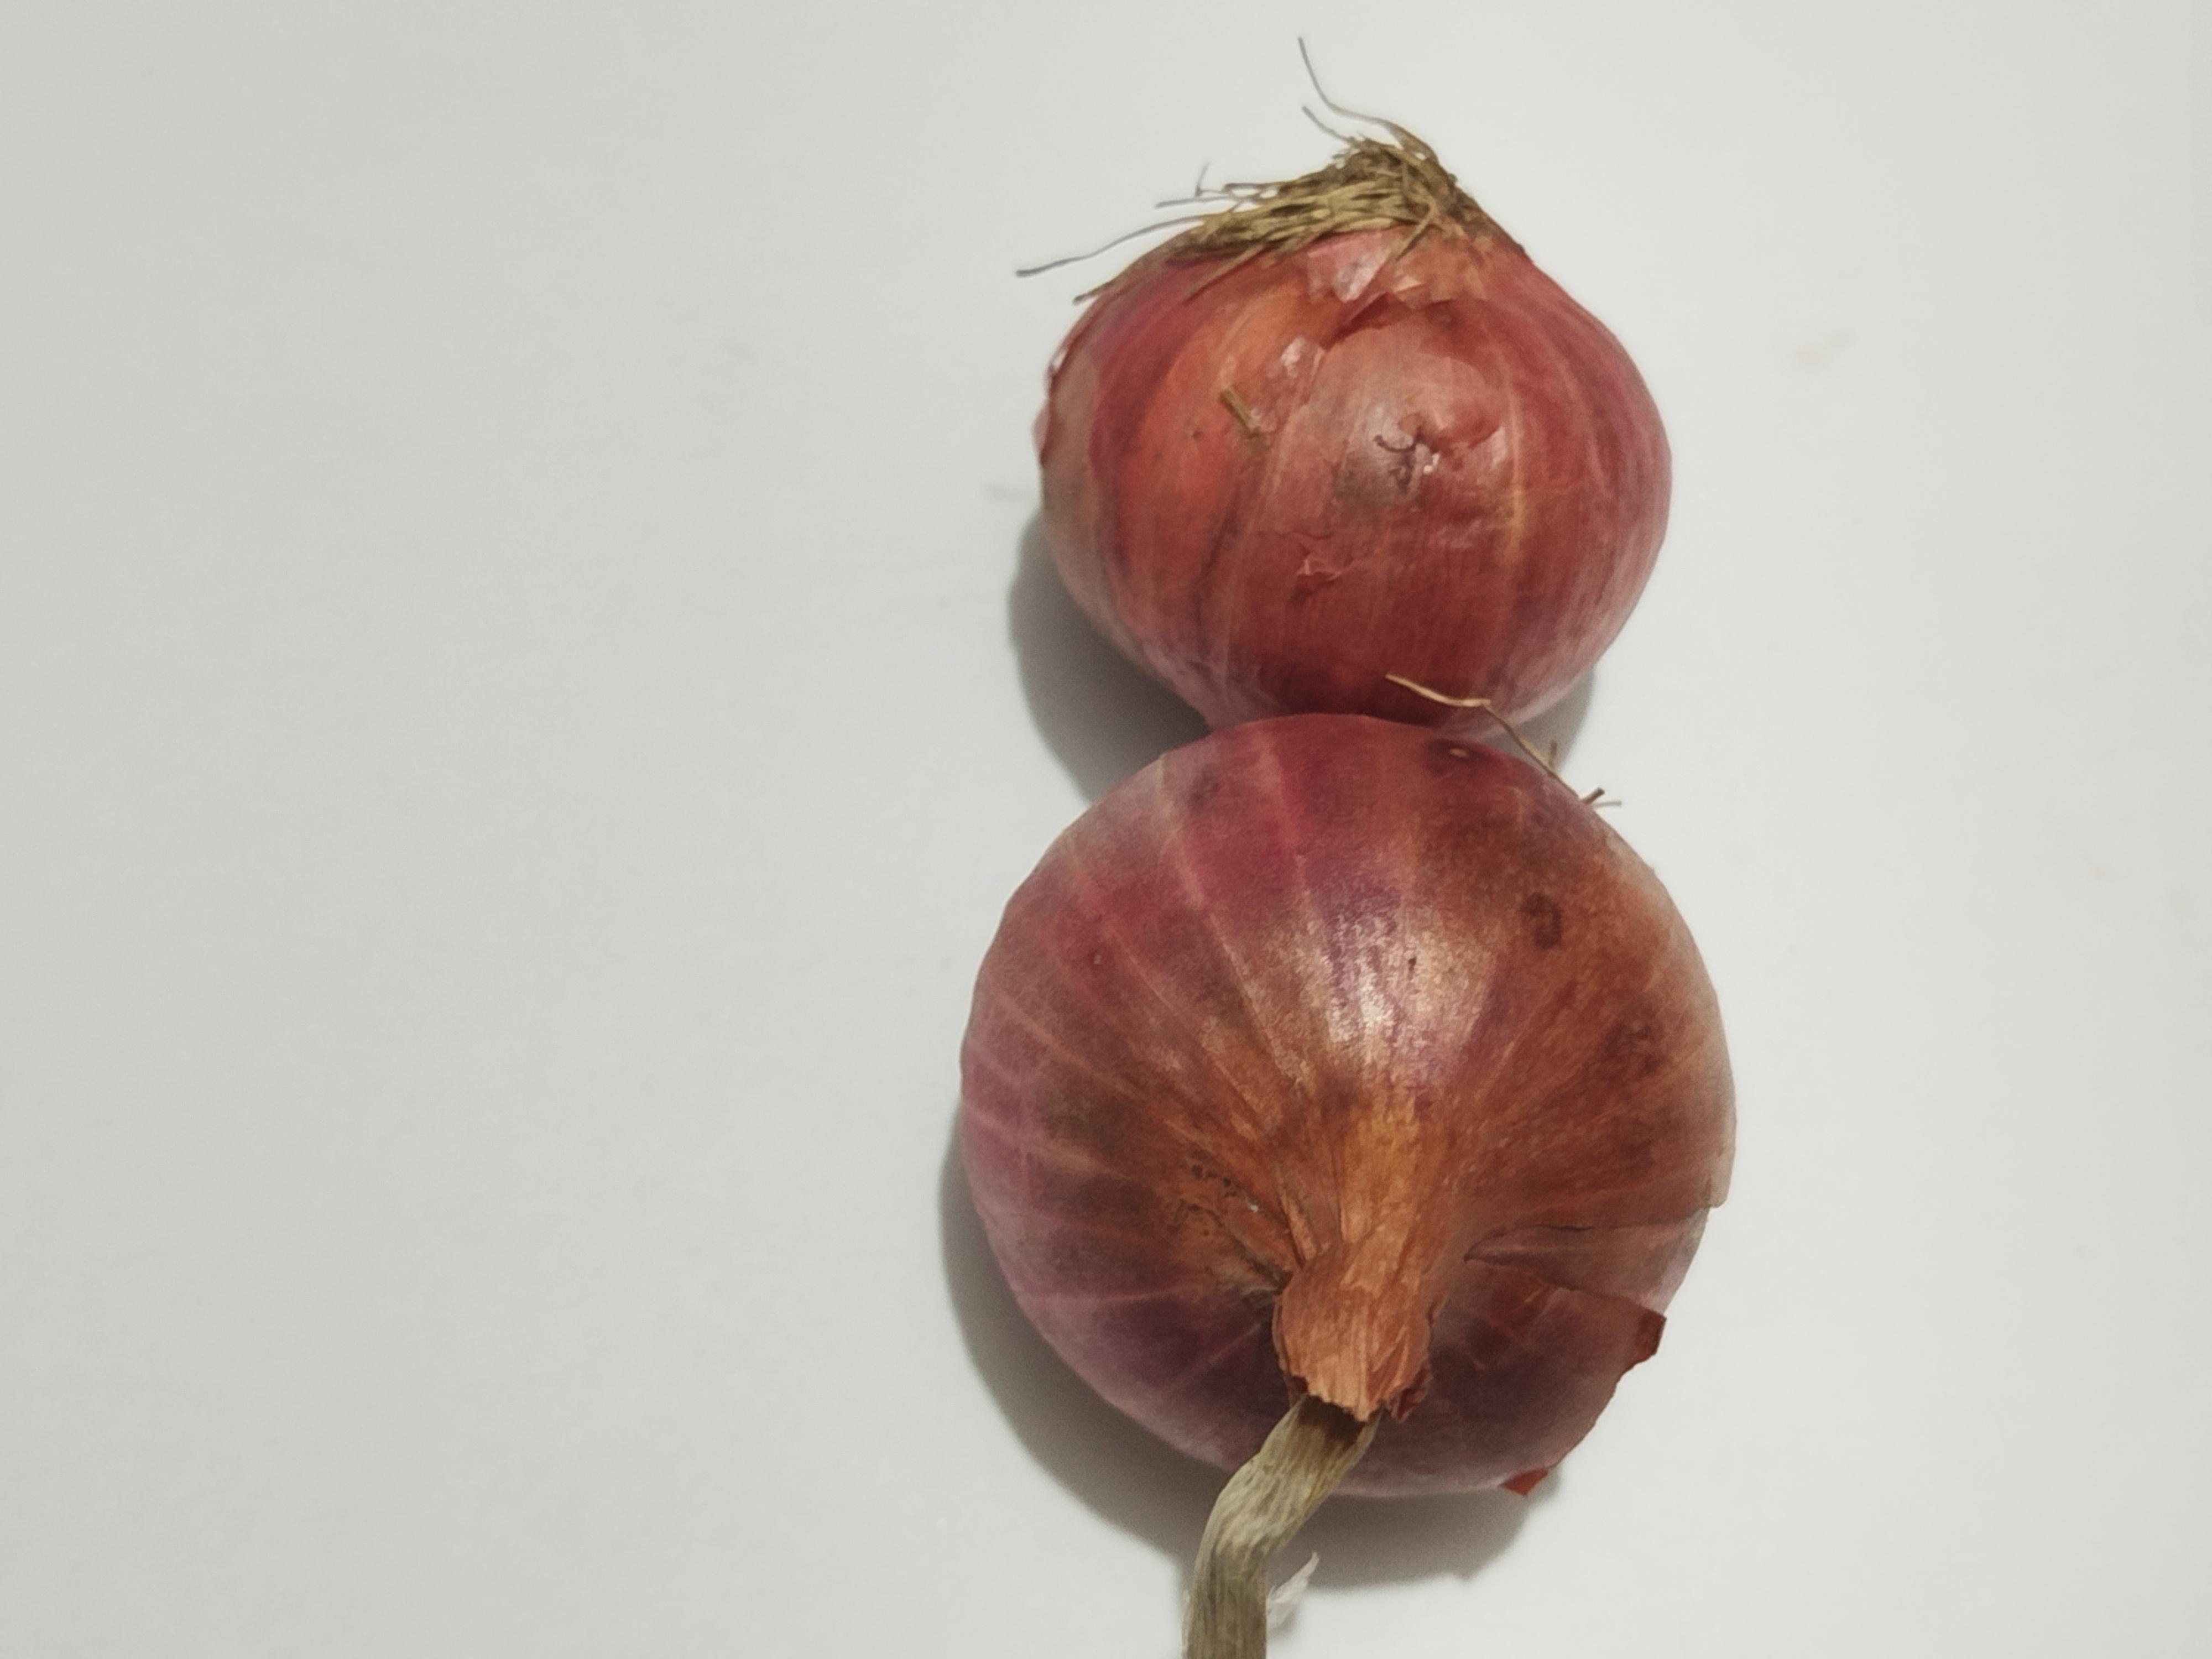
Label: Onion